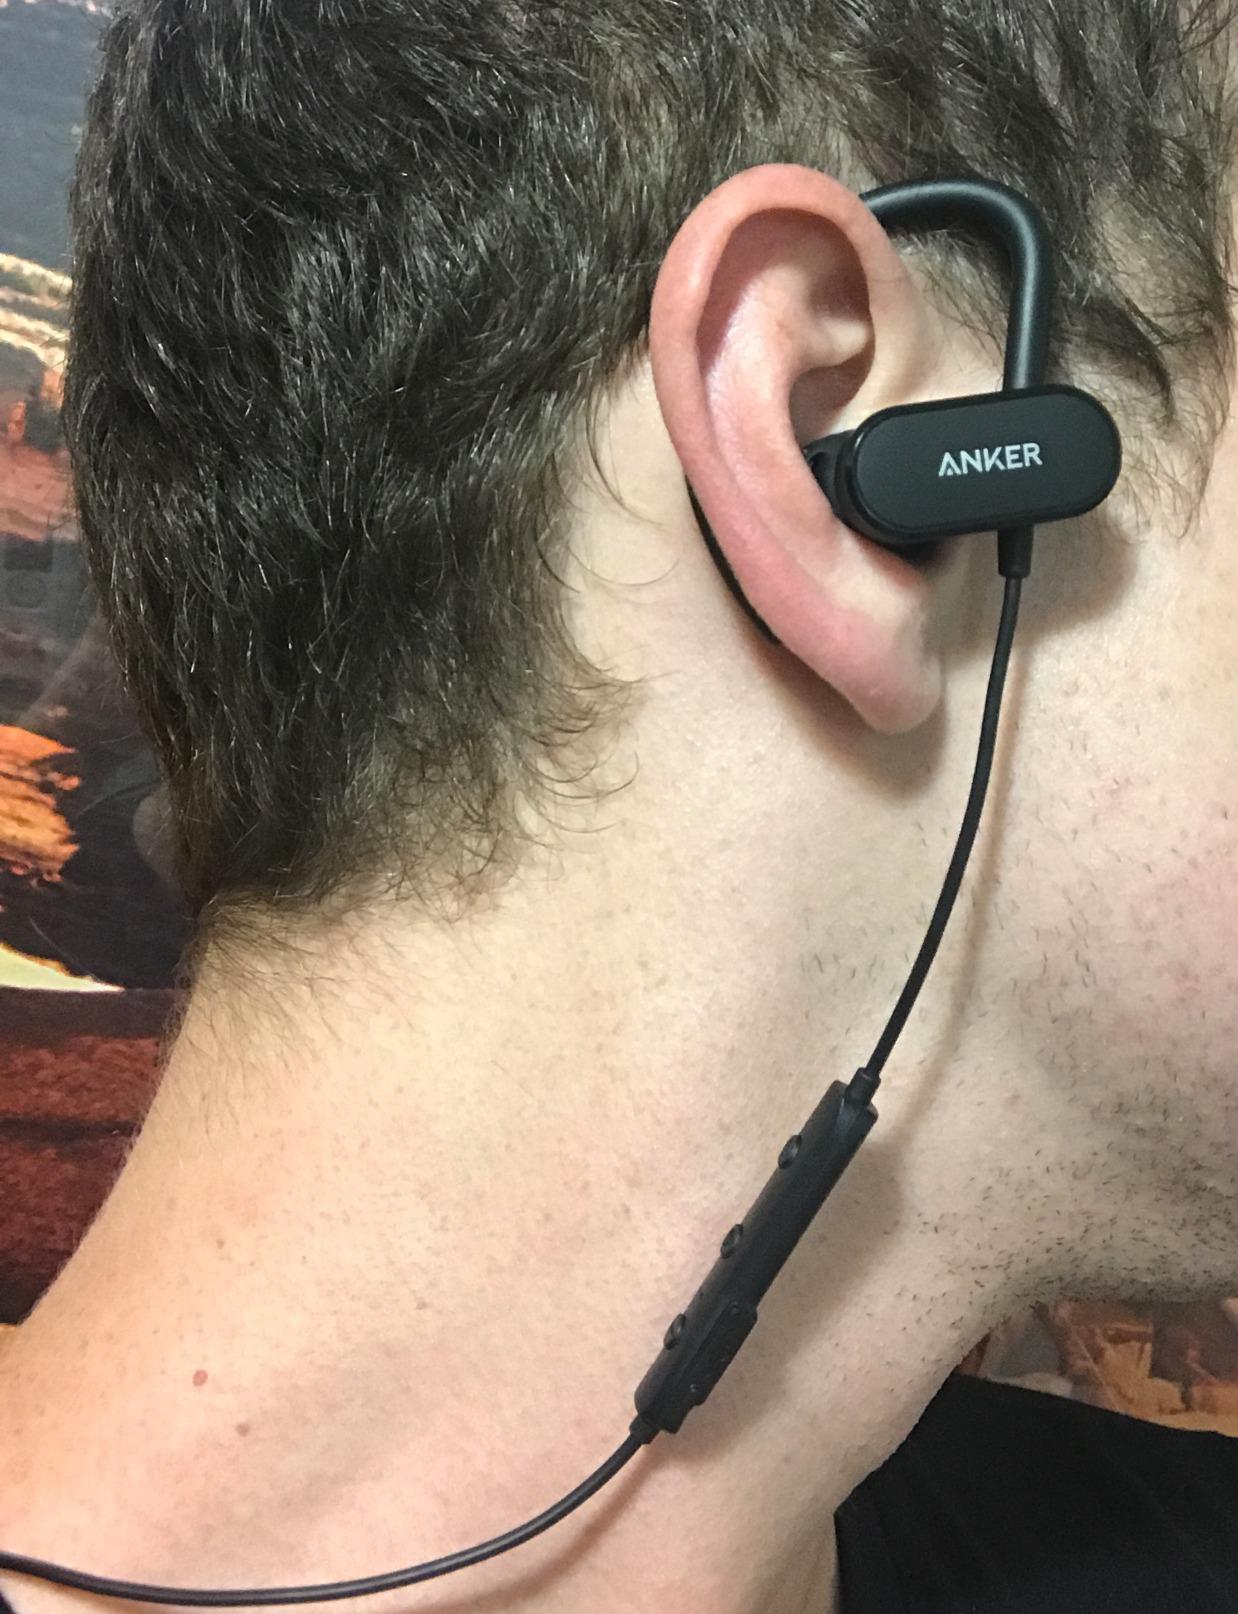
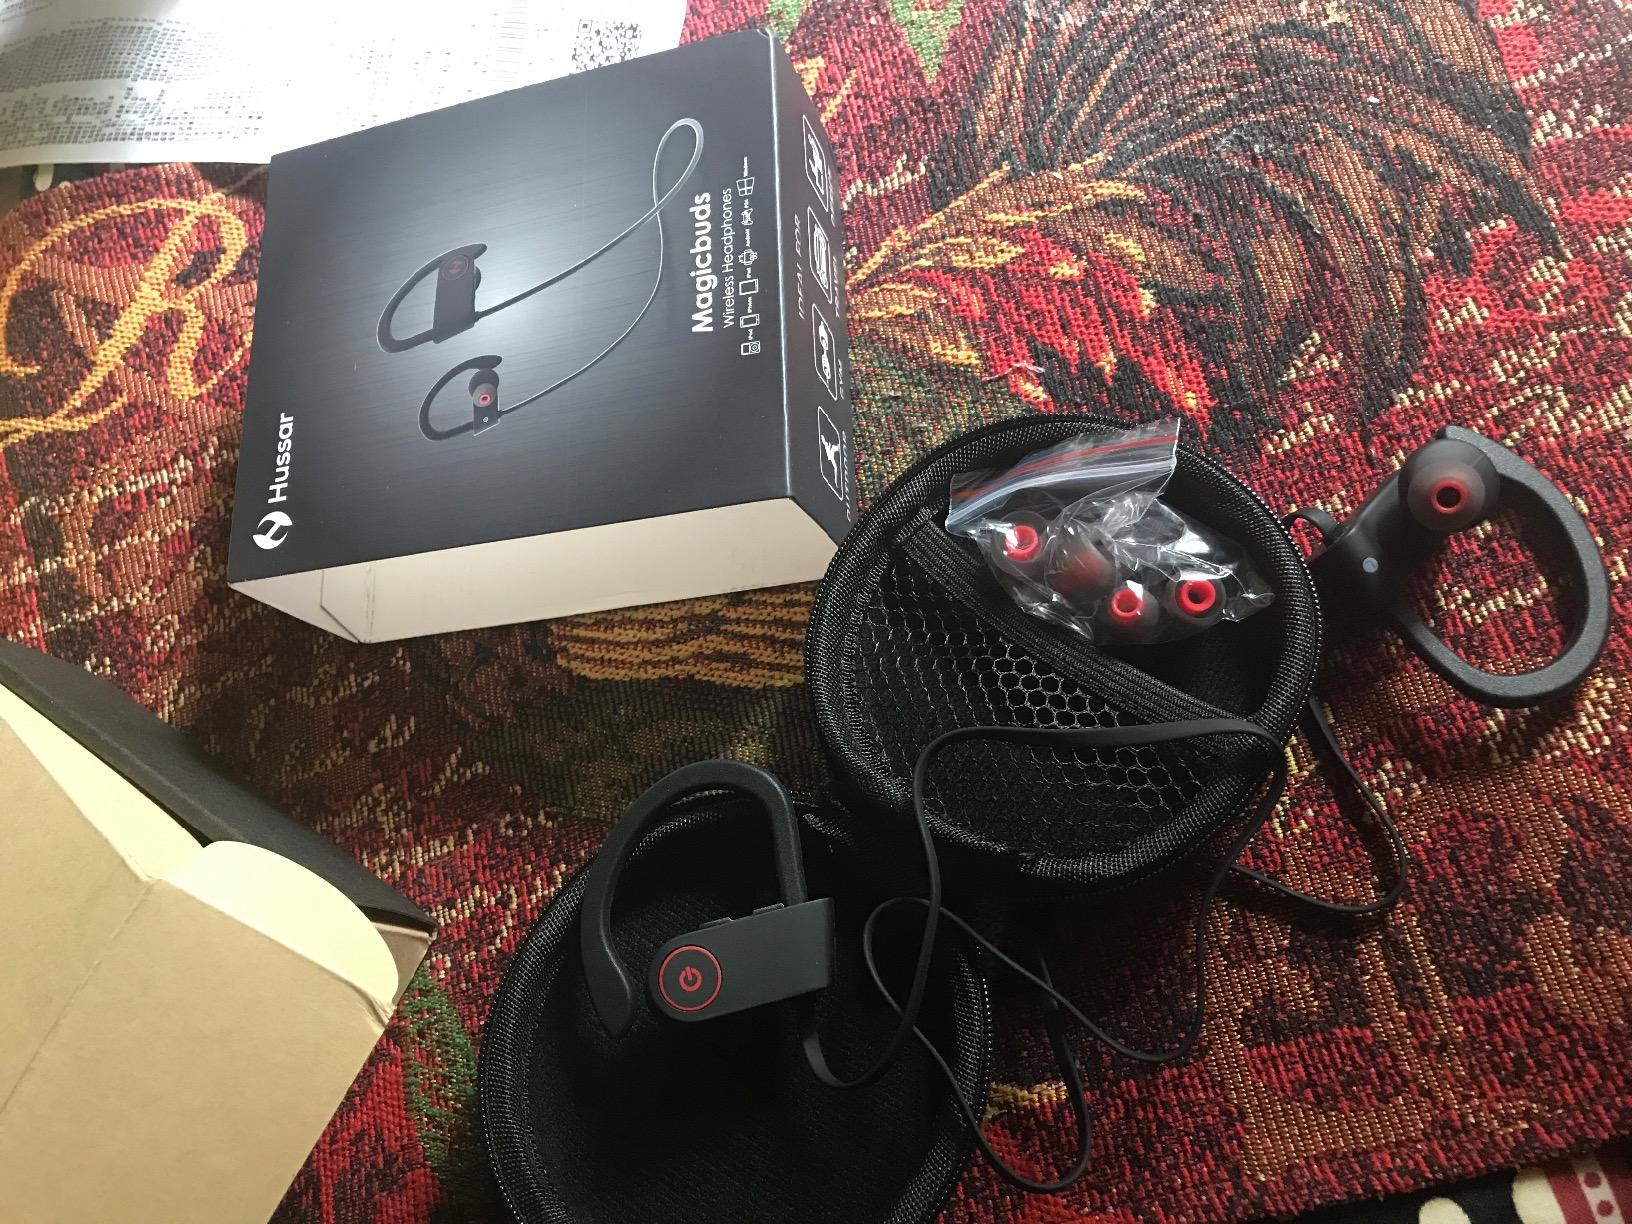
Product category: headphones
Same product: no